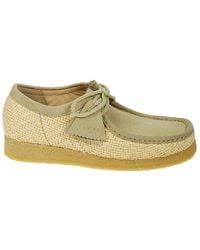
Label: Boat